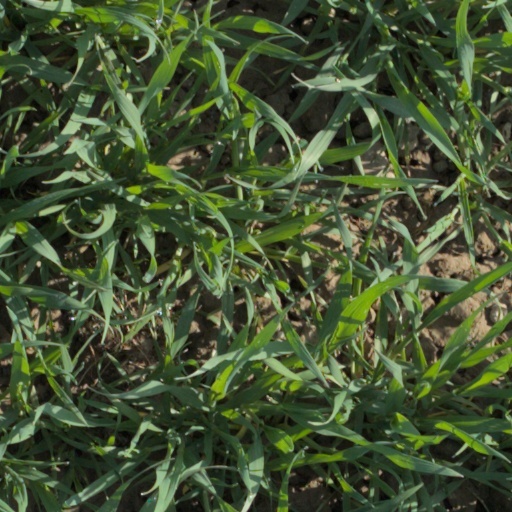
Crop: wheat